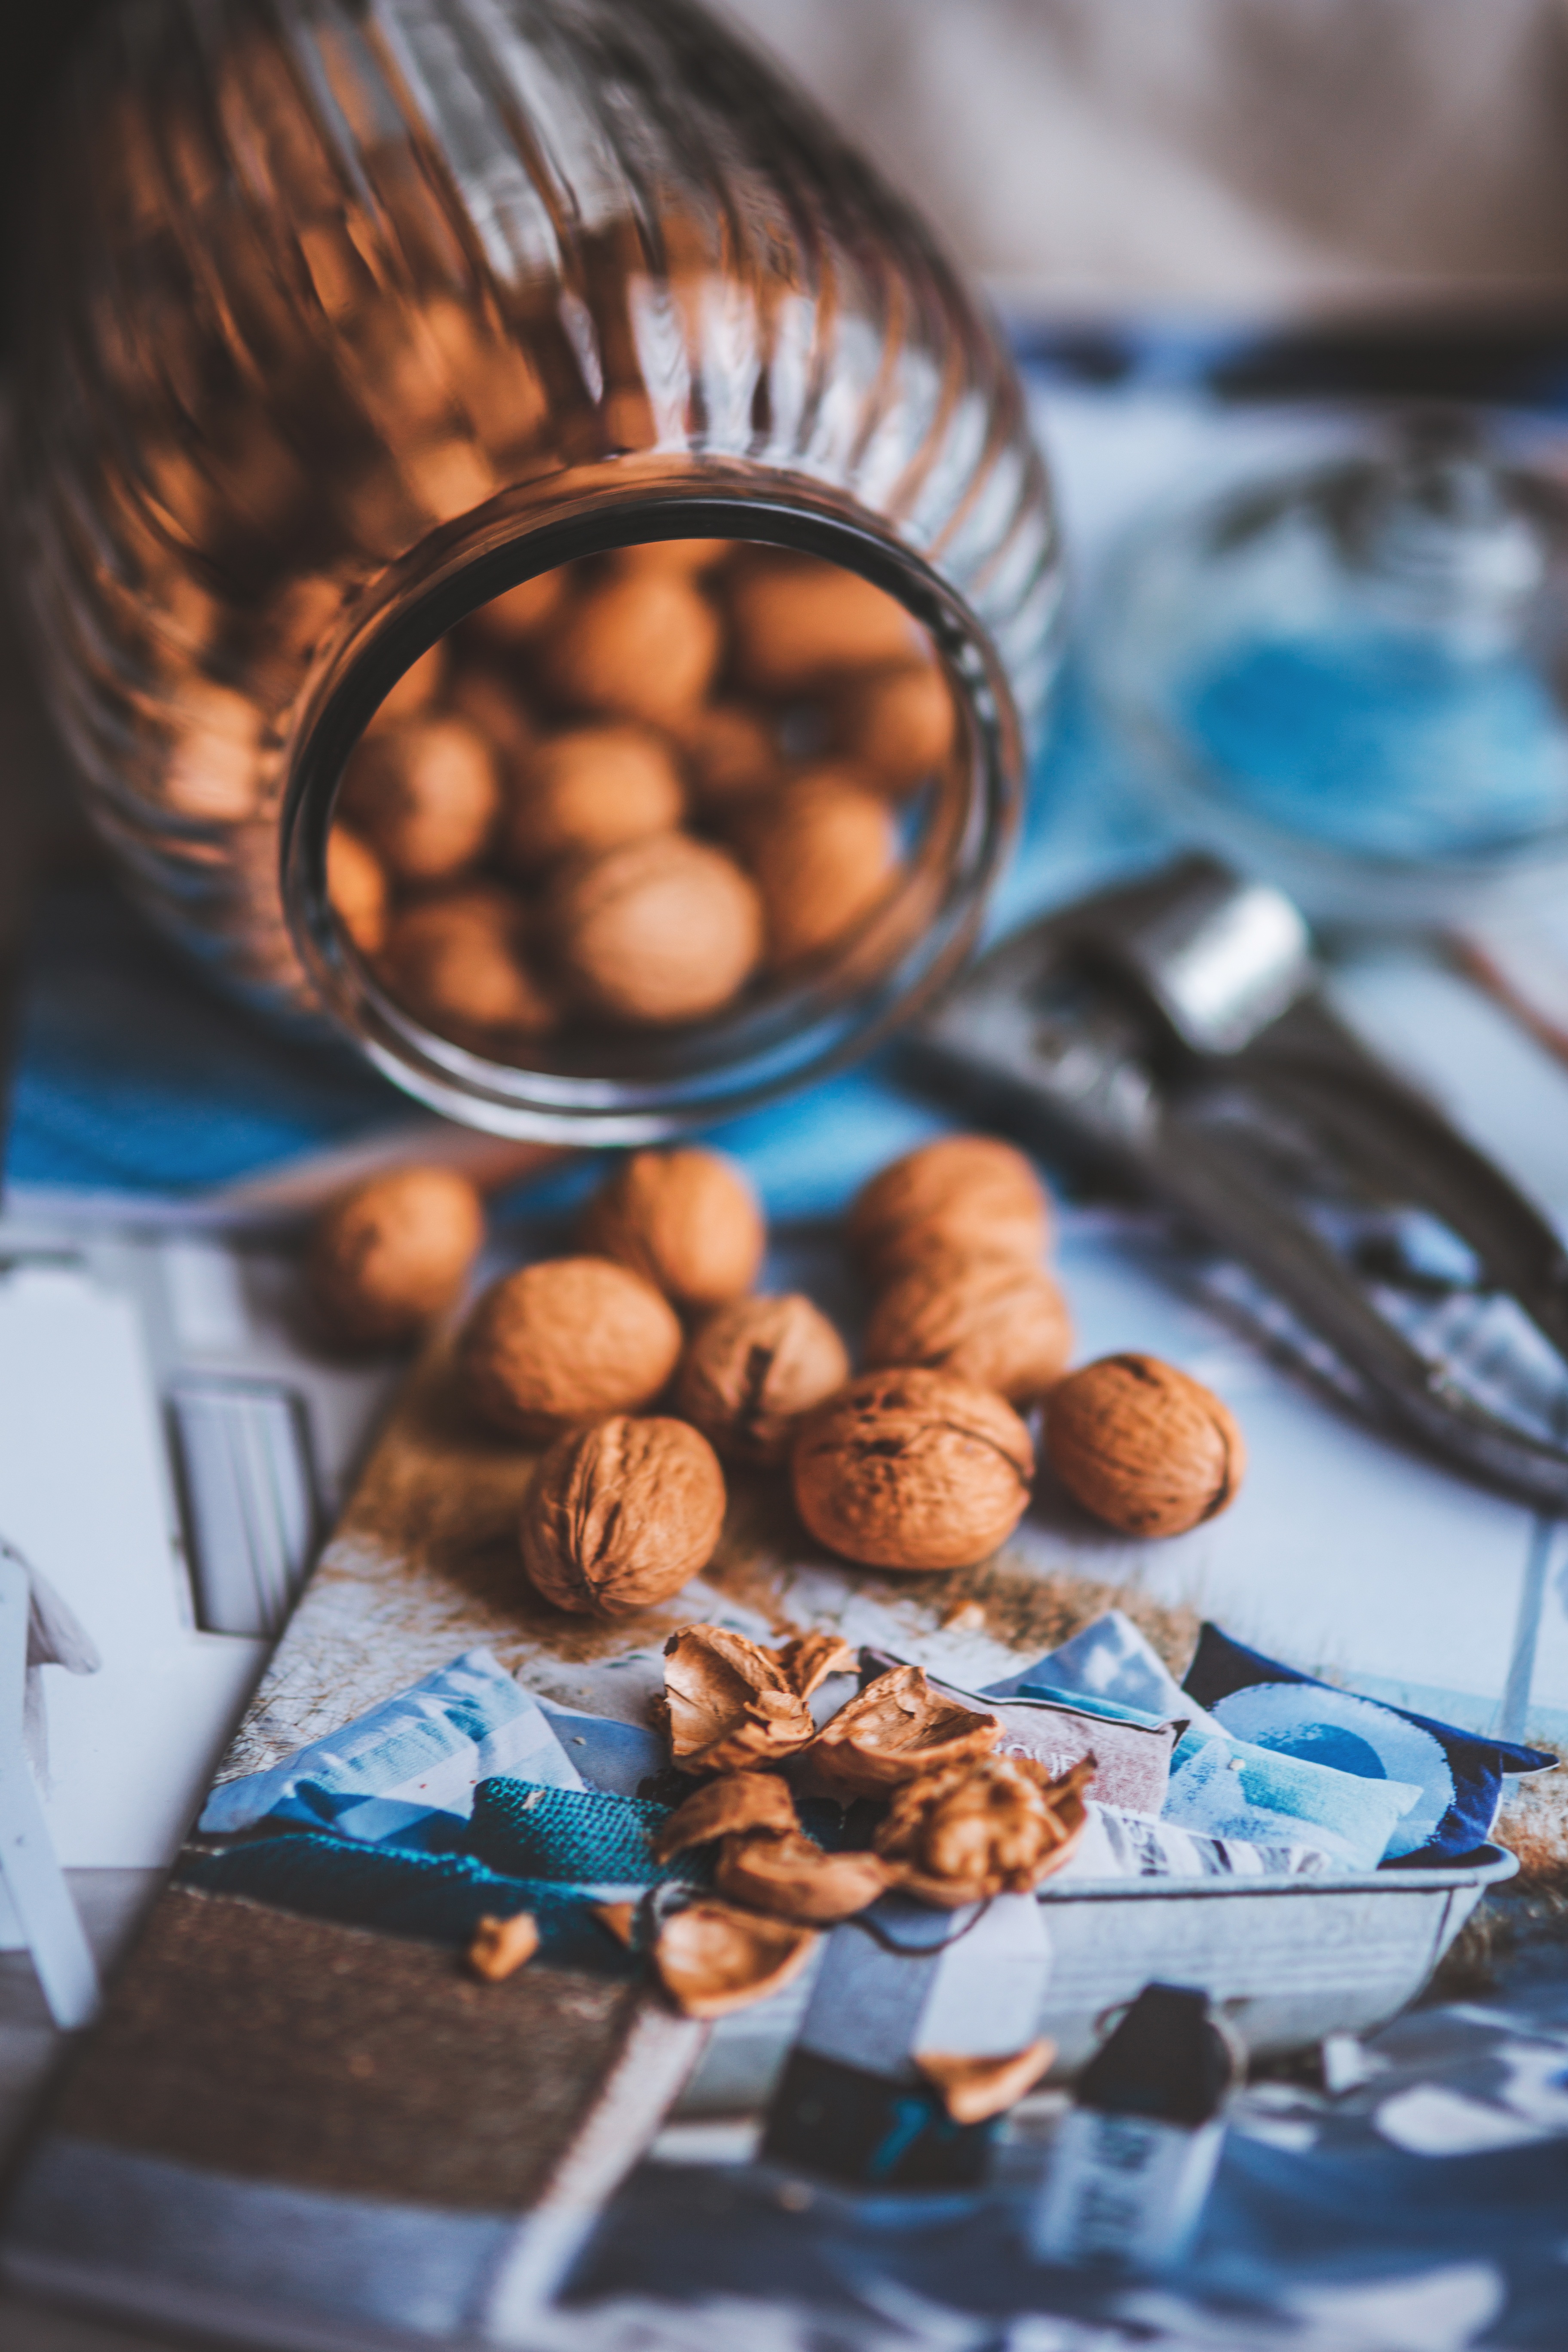
jar, food, produce, autumn, blue, chocolate, baking, dessert, nuts, sweetness, walnuts, flavor, snack food, white glass